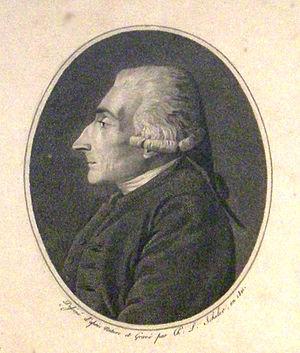
Portrait de l'archéologue français Jérémie-Jacques Oberlin (âgé de 66 ans)
Cette liste non exhaustive répertorie les personnalités nées à Strasbourg.
Le Gymnase Jean-Sturm est l'héritier de la Haute École de Strasbourg, école protestante humaniste fondée en 1538 par le Magistrat de la ville libre de Strasbourg, sur l’initiative de Jean Sturm auquel l’institution doit son nom, ainsi que le berceau de l’université de Strasbourg. Durant ses presque cinq siècles d’existence, le Gymnase a constamment évolué, au gré des changements des aspirations intellectuelles de la ville et de l’ambiance politique et culturelle alsacienne et européenne.
Jérémie-Jacques Oberlin, né le 8 août 1735 à Strasbourg, où il est mort le 6 octobre 1806, est un philologue et archéologue français d'Alsace. Il est le frère du pasteur protestant alsacien